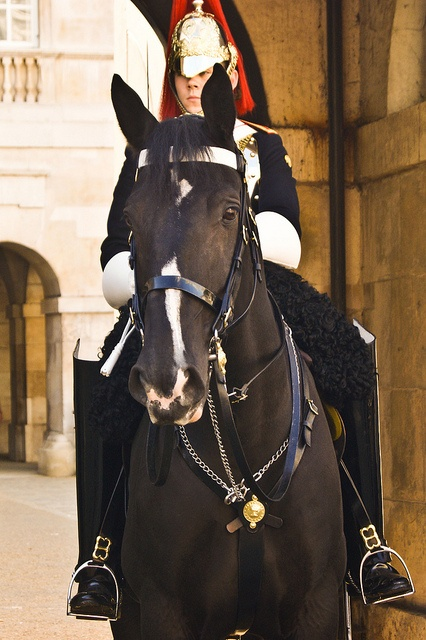
a person in uniform riding a horse
A man wearing a uniform and riding a black horse.
A person riding a brown horse in full dress.
a man in uniform riding a horse
A woman riding on the back of a black horse.